Jagatara-bumi

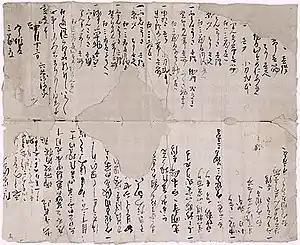
Letter home from Fuku, thirteenth day of the fourth month, Kanbun 5 (1665) (Matsura Historical Museum)

, or "Letters from Jacatra", is a series of surviving letters sent to Japan from children born of relationships between foreign men and Japanese women in the seventeenth century who were exiled to Batavia due to the Tokugawa policy of national seclusion.